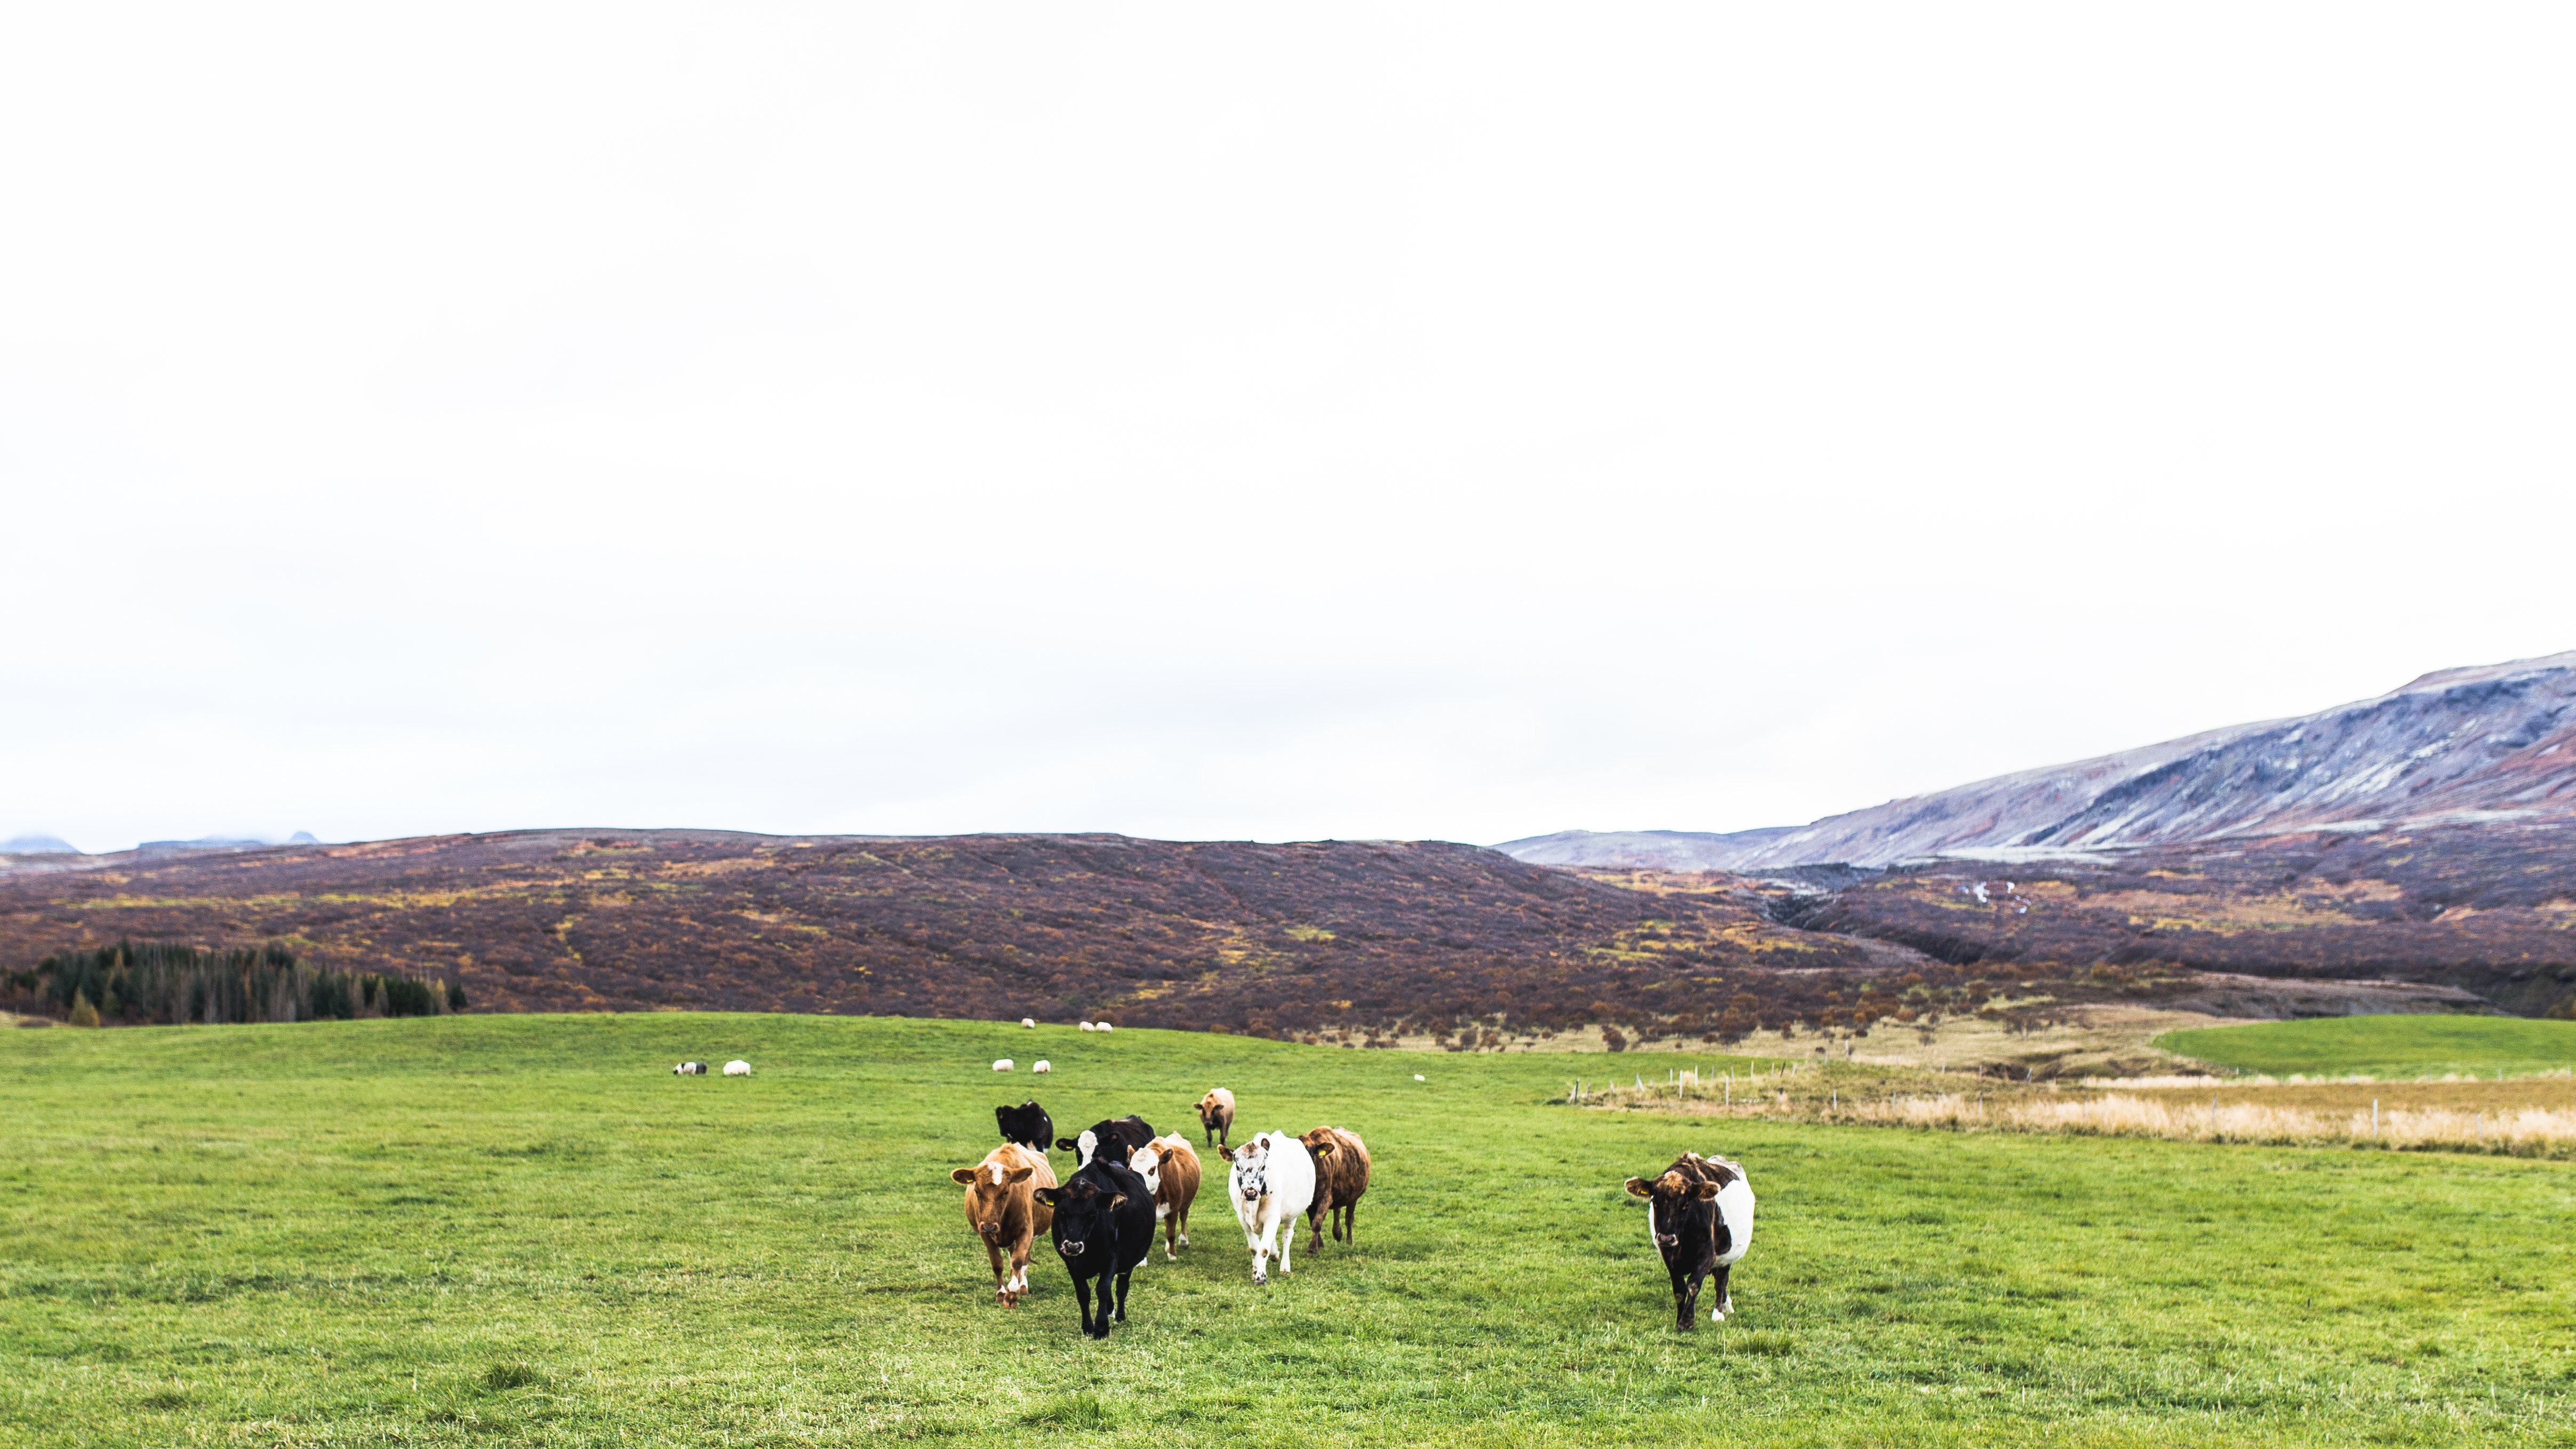
field, meadow, prairie, pasture, grazing, plain, grassland, plateau, ecosystem, steppe